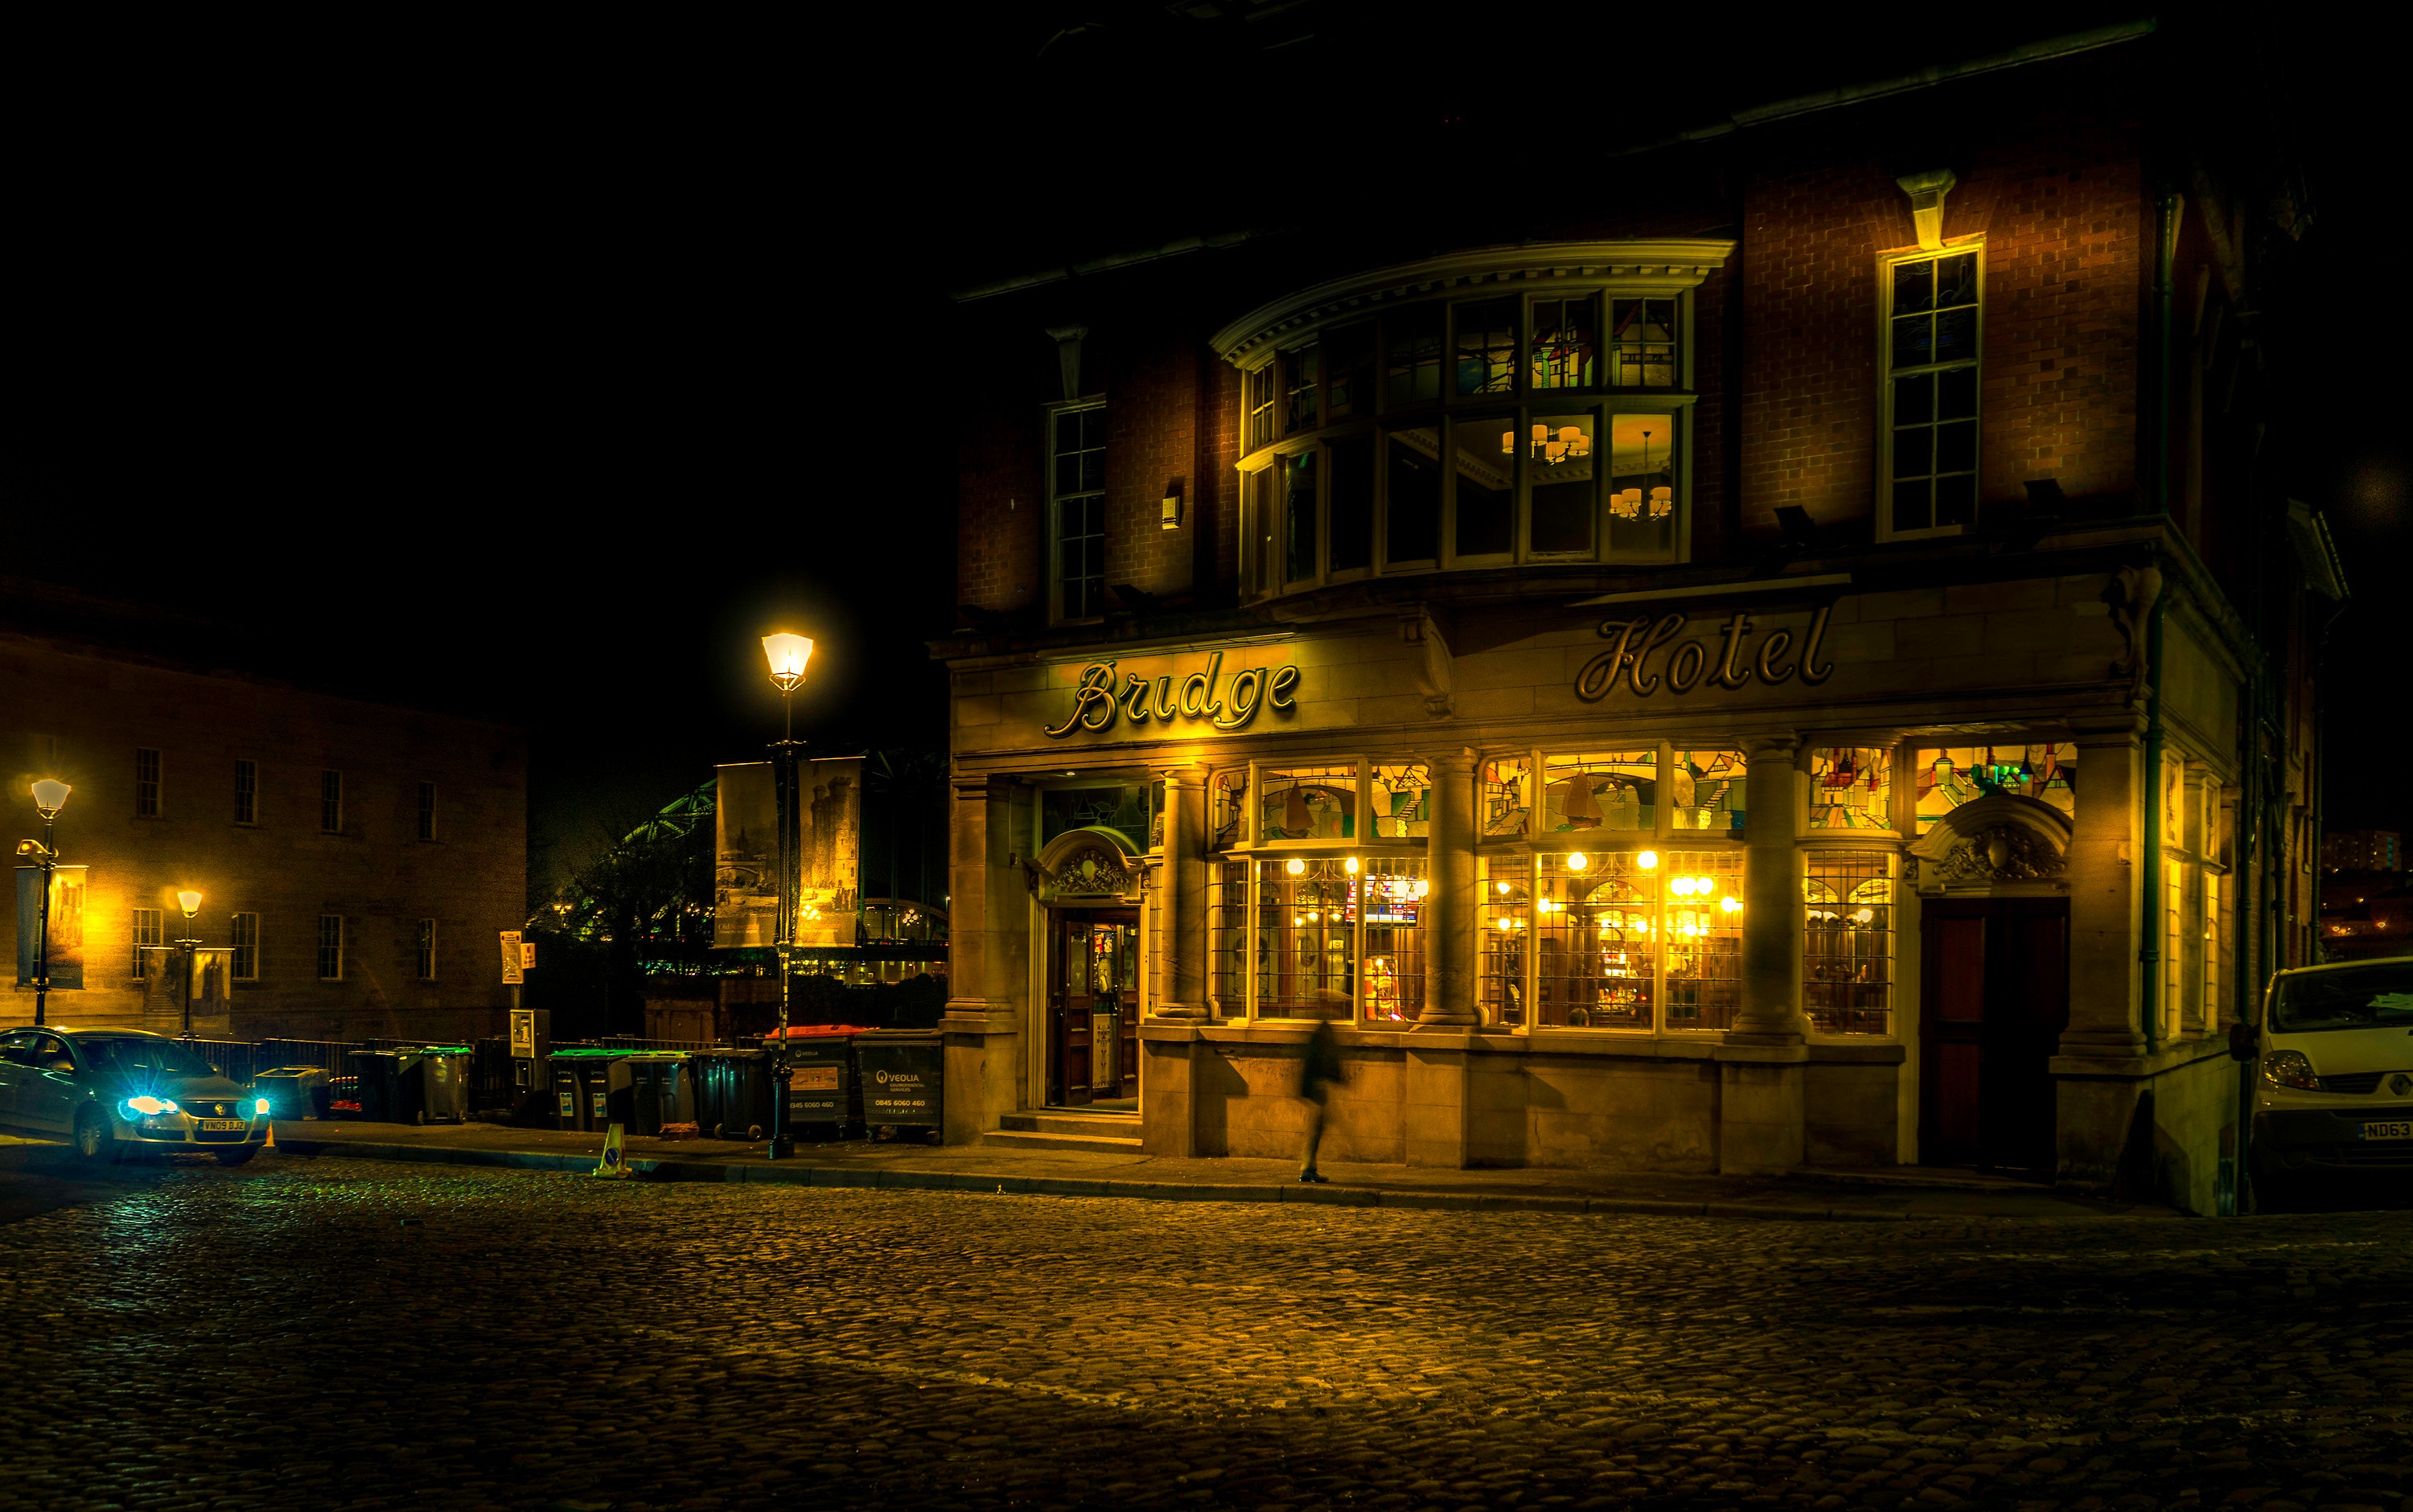
night, town, light, sky, lighting, building, urban area, architecture, city, darkness, mixed use, street, evening, midnight, street light, downtown, house, cobblestone, home, road, facade, light fixture, restaurant